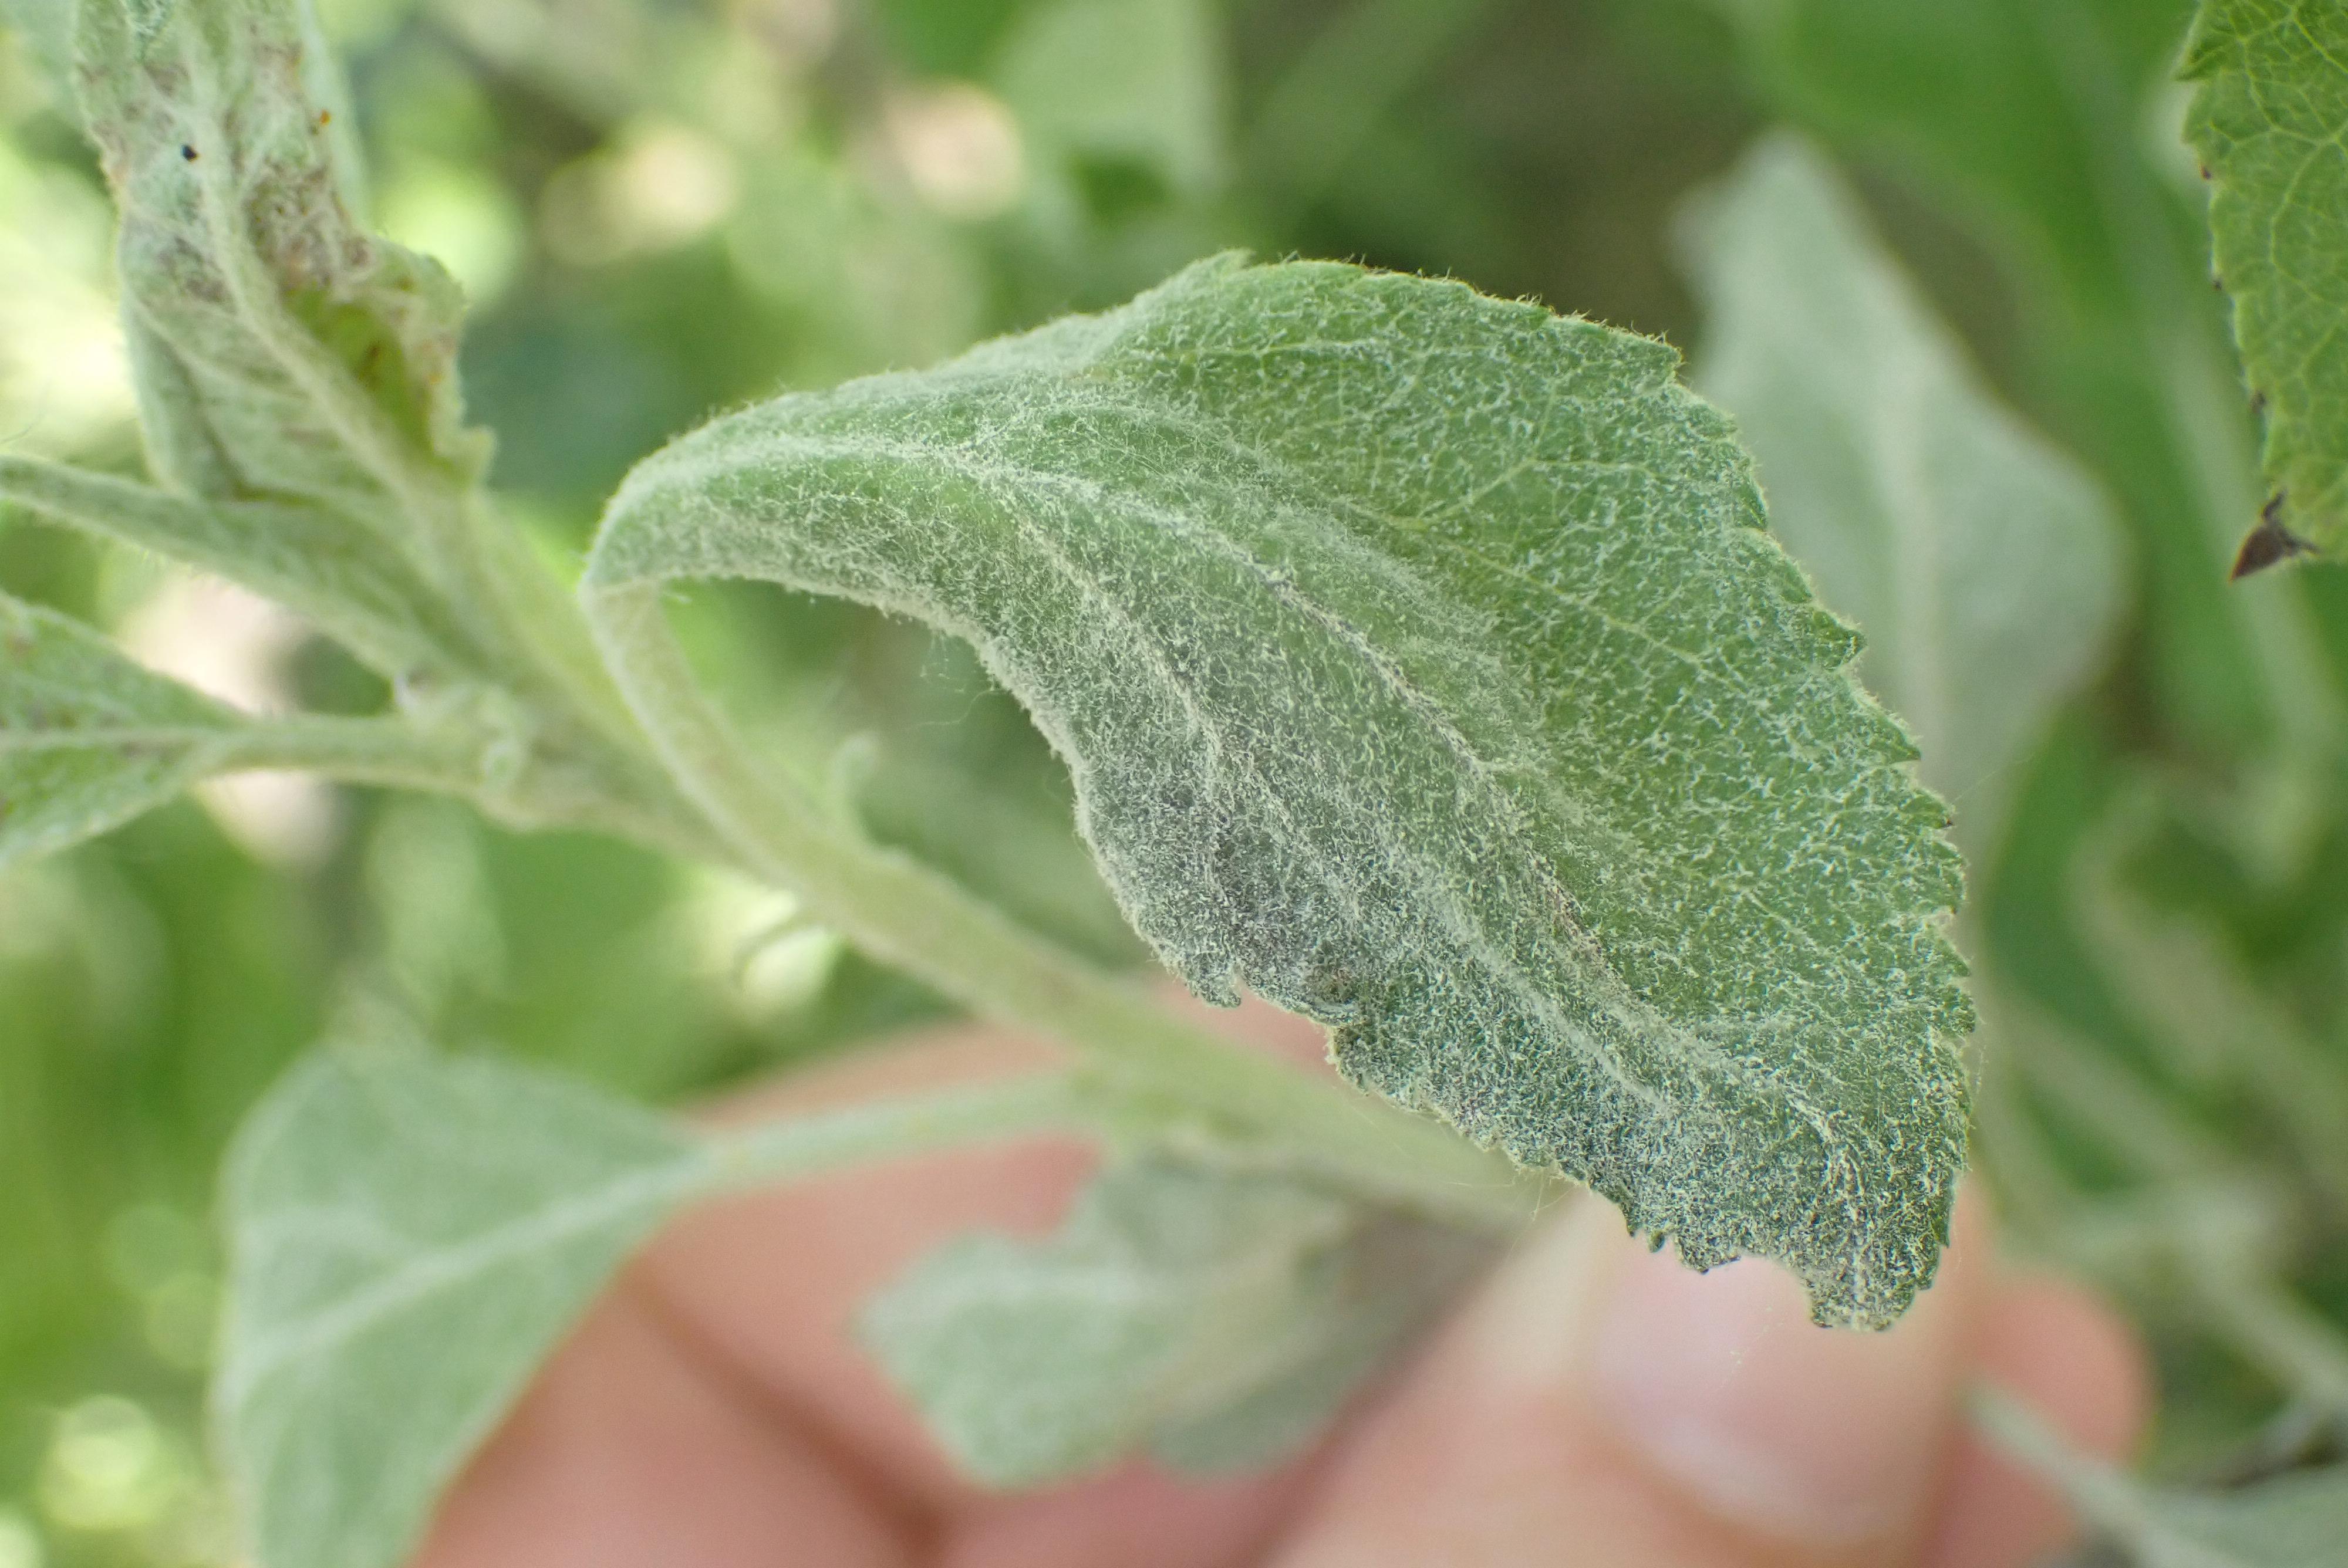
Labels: powdery_mildew